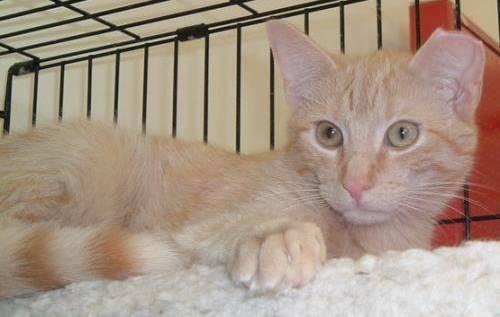
cat